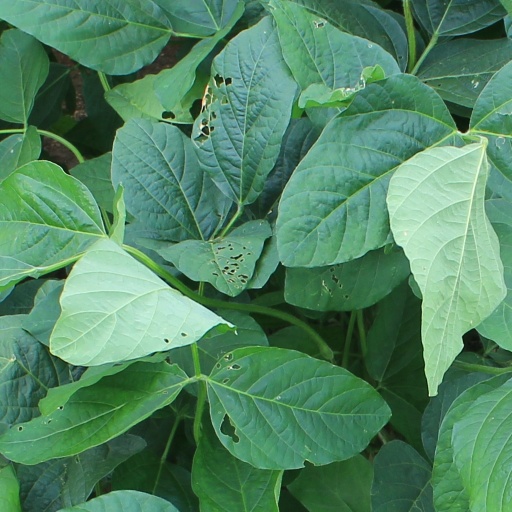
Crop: soybean